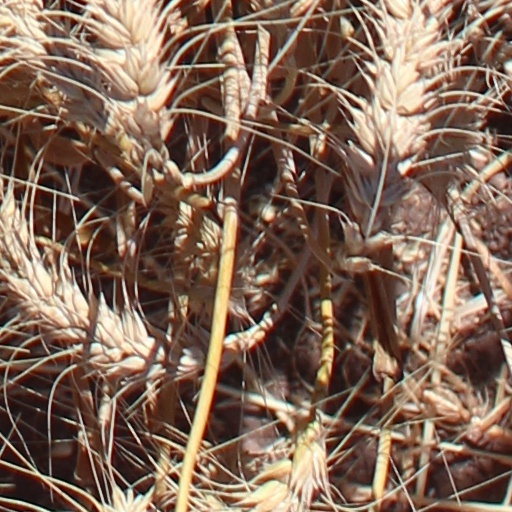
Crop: wheat